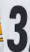
Number: 3